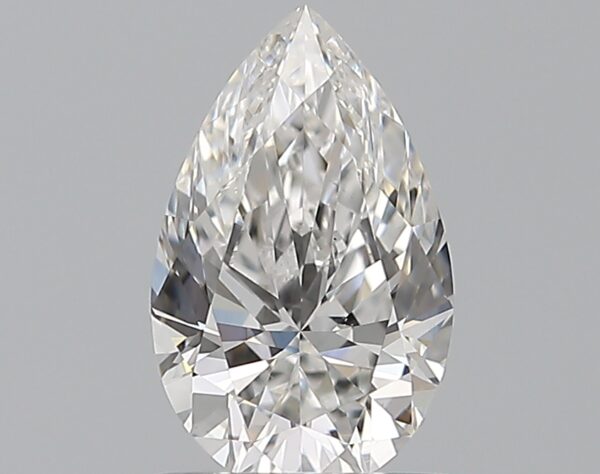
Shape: pear
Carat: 0.75
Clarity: VS1
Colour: E
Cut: EX
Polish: EX
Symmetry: VG
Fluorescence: N
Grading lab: GIA
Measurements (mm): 8.15 x 5.02 x 3.16